R. C. Slocum

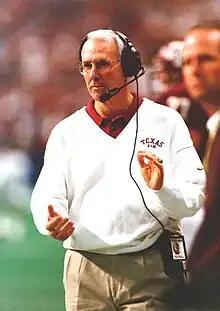
Slocum as head coach of the Texas A&M Aggies

In December 1988, Sherrill was forced to resign, and Slocum was named his successor. During his 14 years as head coach, Slocum led the Aggies to a record of 123–47–2, making him the winningest coach in Texas A&M history. During his career, Slocum never had a losing season and won four conference championships, including the Big 12 title in 1998 and two Big 12 South Championships in 1997 and 1998. Additionally, he led the Aggies to become the first school in Southwest Conference history to post three consecutive perfect conference seasons and actually went four consecutive seasons without a conference loss. Slocum reached 100 wins faster than any other active coach. He has the best winning percentage in SWC history, one spot ahead of the legendary coach Darrell Royal who is number two.